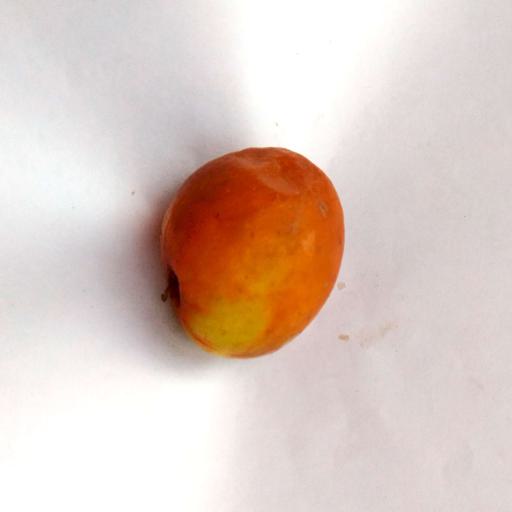
Label: bruised